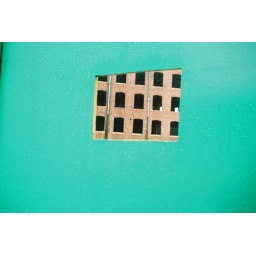
Hole in the fence around that piano building